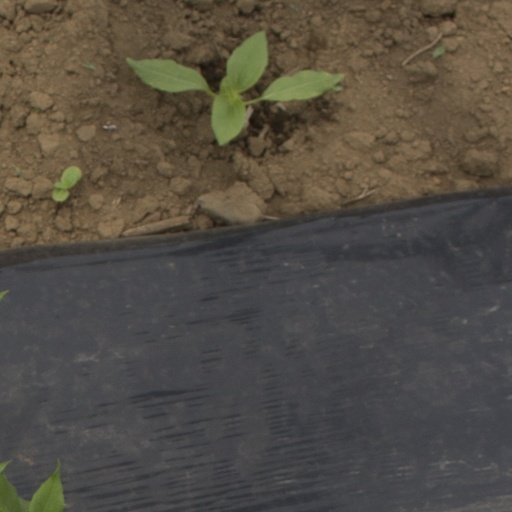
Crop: Jerusalem artichoke